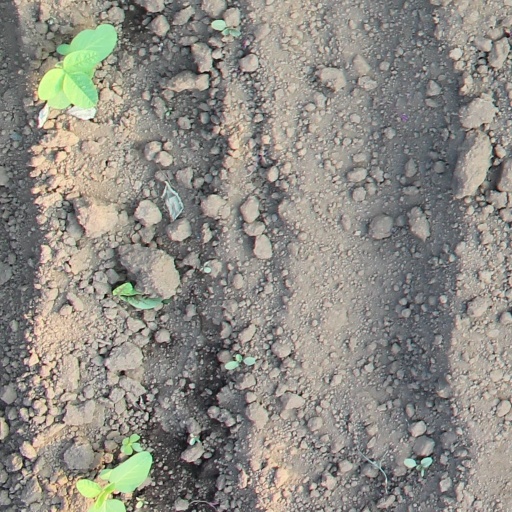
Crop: soybean